Rogerian argument

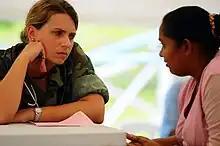
A key principle of Rogerian argument is listening carefully to another person empathetically enough to be able to state the other's position to the other's satisfaction.

Rogerian argument (or Rogerian rhetoric) is a rhetorical and conflict resolution strategy based on empathizing with others, seeking common ground and mutual understanding and learning, while avoiding the negative effects of extreme attitude polarization. The term refers to the psychologist Carl Rogers, whose client-centered therapy has also been called Rogerian therapy. Since 1970, rhetoricians have applied the ideas of Rogers—with contributions by Anatol Rapoport—to rhetoric and argumentation, producing Rogerian argument.